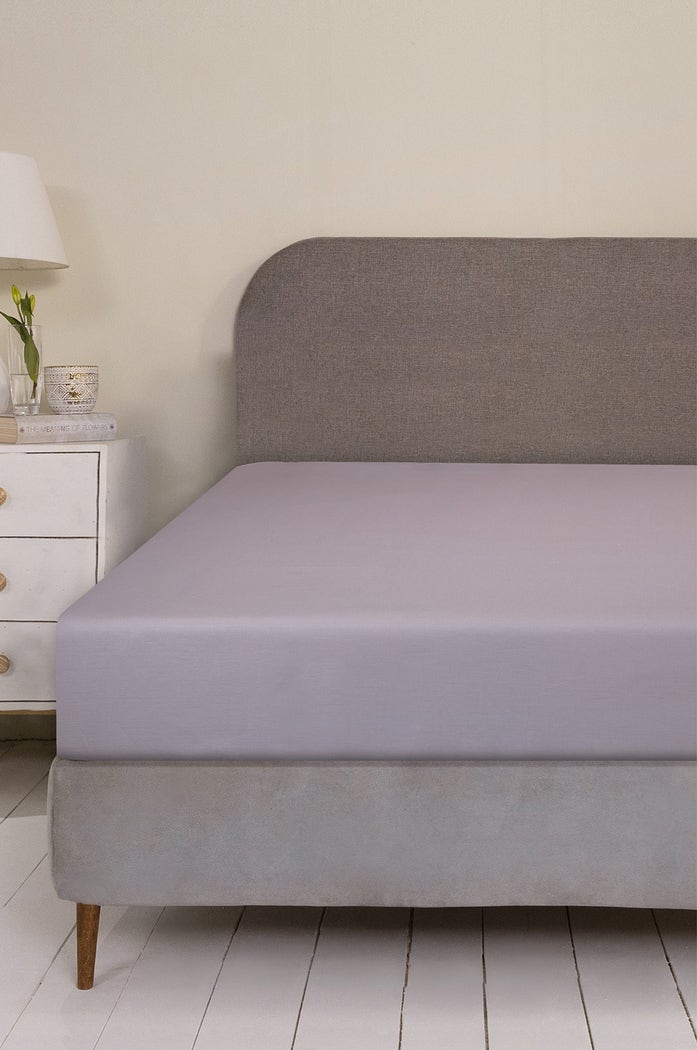
purple double mattress fitted sheet